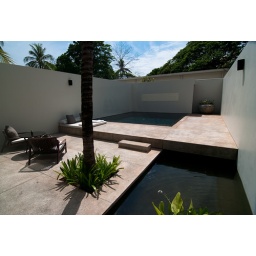
taken from the shower in the hotel room... yes there is a glass window in the shower!